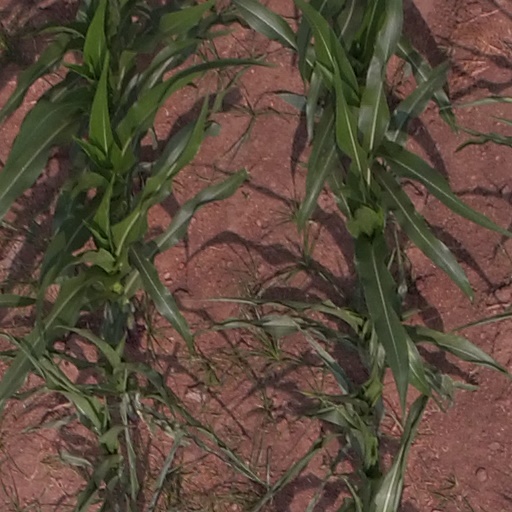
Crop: maize; corn